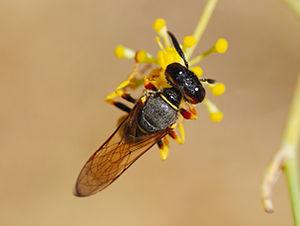
Philanthus triangulum, le philanthe apivore, que les Anglosaxons nomment European beewolf, est une des nombreuses espèces de Philanthus vivant en Europe et dans le nord-ouest de l'Asie ainsi qu'en Afrique du Nord. Le genre Philanthus contient plus de 140 espèces d'hyménoptères dites guêpes solitaires qui ont en commun de ne pas avoir d'organisation sociale développée, et de capturer des hyménoptères ou leurs larves pour nourrir leur progéniture.